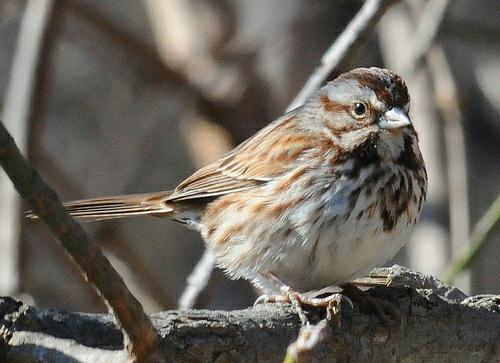
A photo of a song sparrow